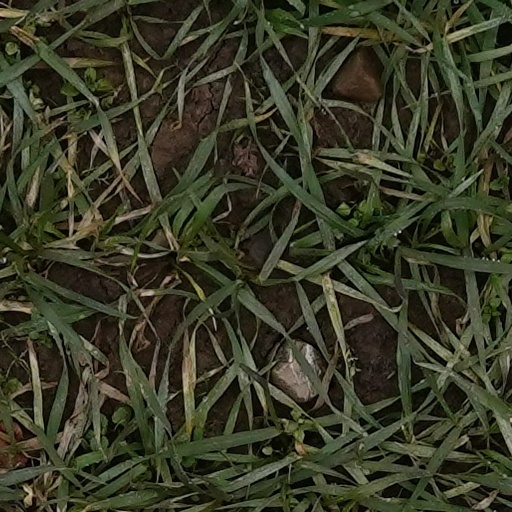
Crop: wheat